Pavel Țugui

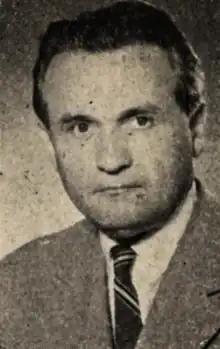
Țugui in 1977

Pavel Țugui (1 November 1921 – 20 September 2021) was a Romanian communist activist and literary historian.